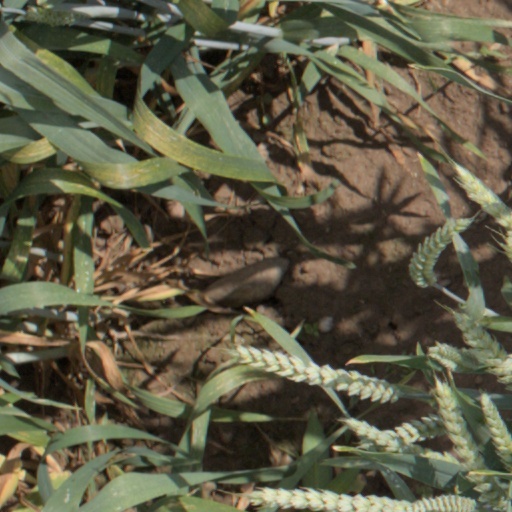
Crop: wheat